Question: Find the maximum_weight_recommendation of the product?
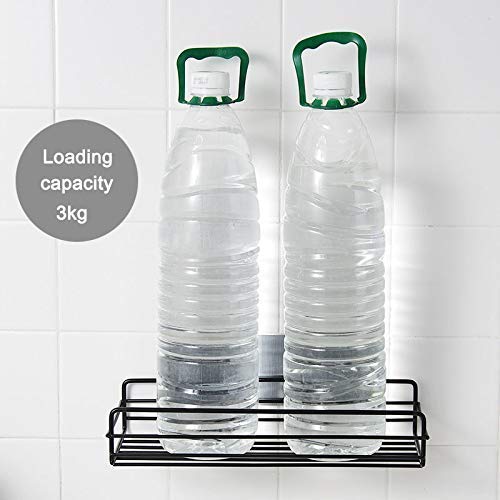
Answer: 3.0 kilogram